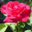
Label: rose